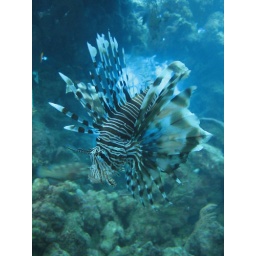
This lion fish enjoying life in the Red Sea was taken through glass at the Marine Observatory near Eilat Israel.